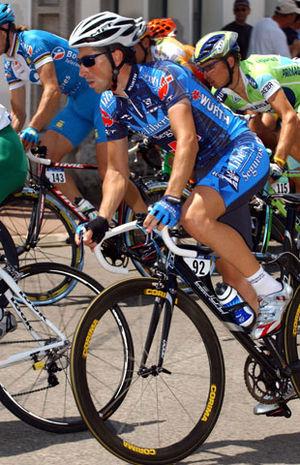
Joseba Beloki Dorronsoro, né à Lazkao le 12 août 1973, est un coureur cycliste espagnol. Il fait ses débuts professionnels en 1998 dans l'équipe Euskaltel. Il brilla en particulier sur le Tour de France, où il accéda à trois reprises, et ce consécutivement, sur le podium, de 2000 à 2002. Il est également connu pour être tombé dans la descente vers Gap lors du Tour de France 2003, ce qui oblige Lance Armstrong à faire un détour dans un champ.